First Peloponnesian War

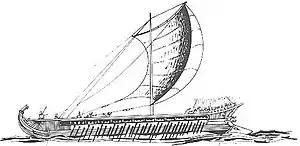
A Greek trireme, the main type of ships used by the Greek states.

The Athenians rebounded well after their defeat at Tanagra, by sending an army under Myronides to attack Boeotia. The Boeotian army gave battle to the Athenians at Oenophyta. The Athenians scored a crushing victory which led to the Athenians conquering all of Boeotia except for Thebes, as well as Phocis and Locris. The Athenians pulled down Tanagra's fortifications and took the hundred richest citizens of Locris and made them hostages. The Athenians also took this chance to complete the construction of their long walls.